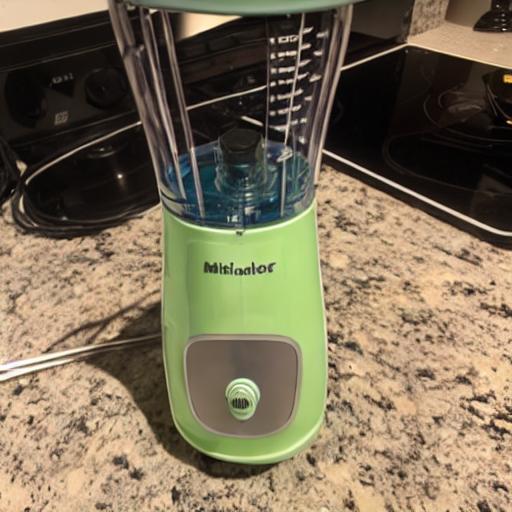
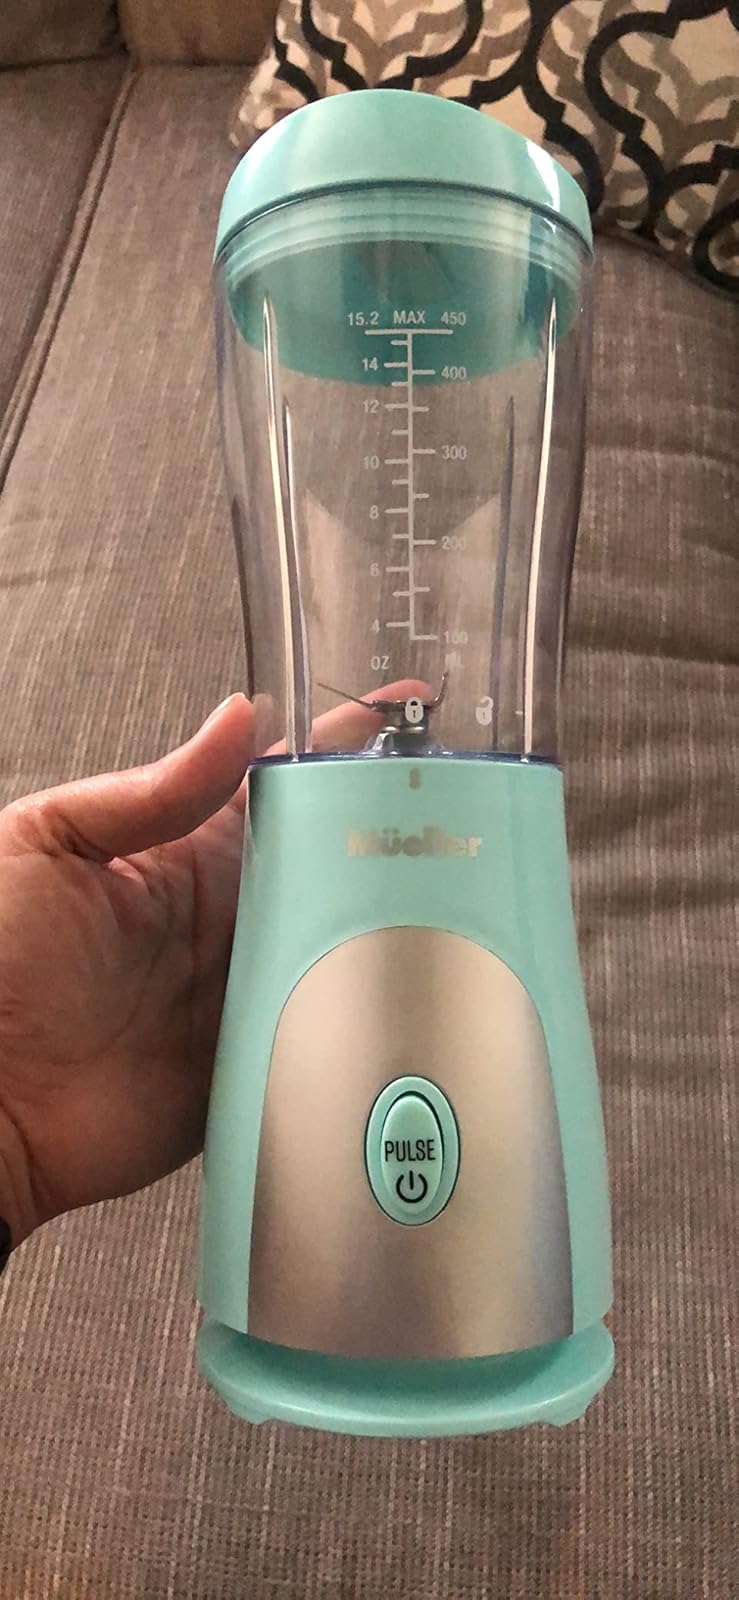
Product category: items_blender
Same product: no